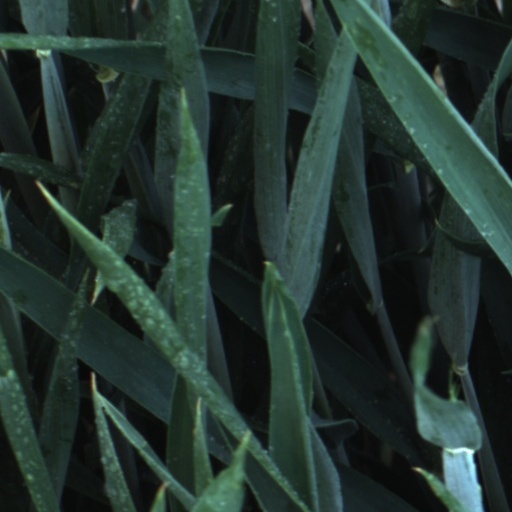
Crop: wheat